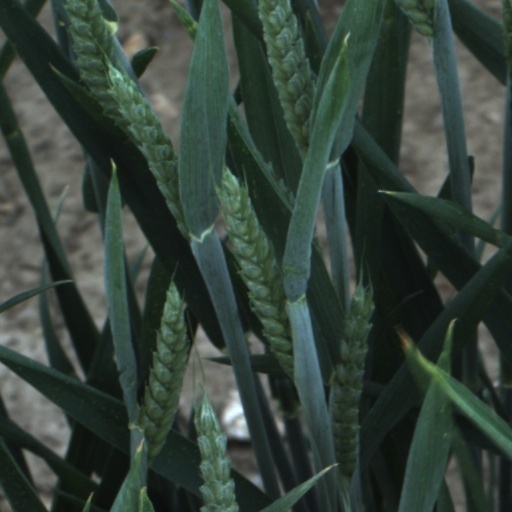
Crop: wheat